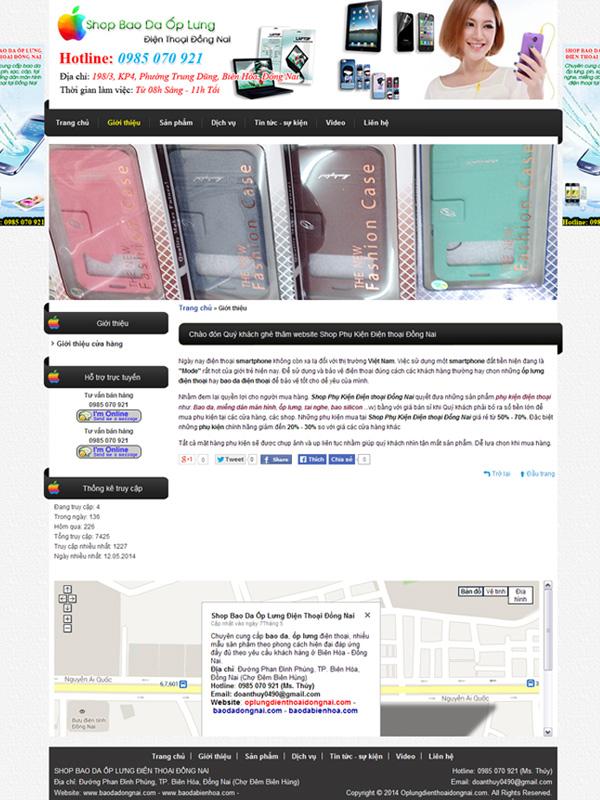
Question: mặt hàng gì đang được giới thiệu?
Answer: ốp lưng điện thoại